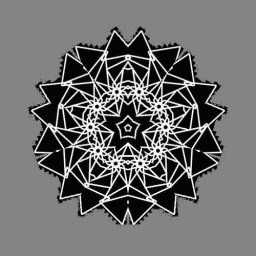
This is my paper rose Logo art sketch, after alteration in the krazydad.com mini-kaleidsscope maker.